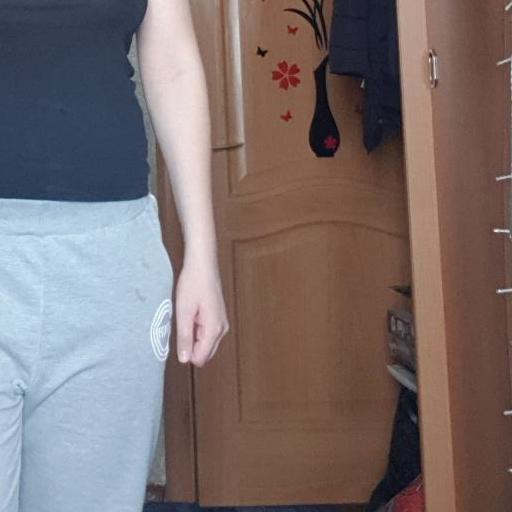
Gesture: no_gesture